Cessna 408 SkyCourier

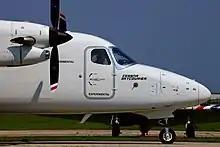
Forward section of the SkyCourier prototype

The first production aircraft was delivered to FedEx Express in May 2022. Mountain Air Cargo, which operates flights for FedEx, operated the first revenue flight of the type on January 3, 2023.